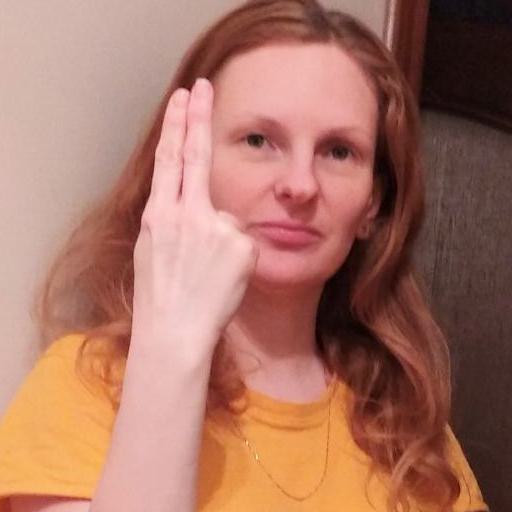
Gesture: two_up_inverted